Paramount Plaza

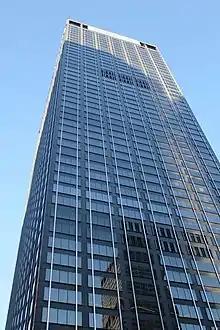
Seen from ground level

Under normal zoning regulations, the maximum floor area ratio (FAR) for any building on the tower's site was 15, but the developers received two bonuses of 20 percent each, bringing the FAR to 21.6. The developers had to include privately owned public spaces at the building's base for the first bonus, and they built new theaters for the second bonus. The Gershwin and Circle in the Square Theatres were built under a 1968 regulation that allowed office buildings to include a legitimate theater in exchange for additional floor area. The inclusion of the theaters allowed the Uris Buildings Corporation to add four more stories than would typically have been allowed.